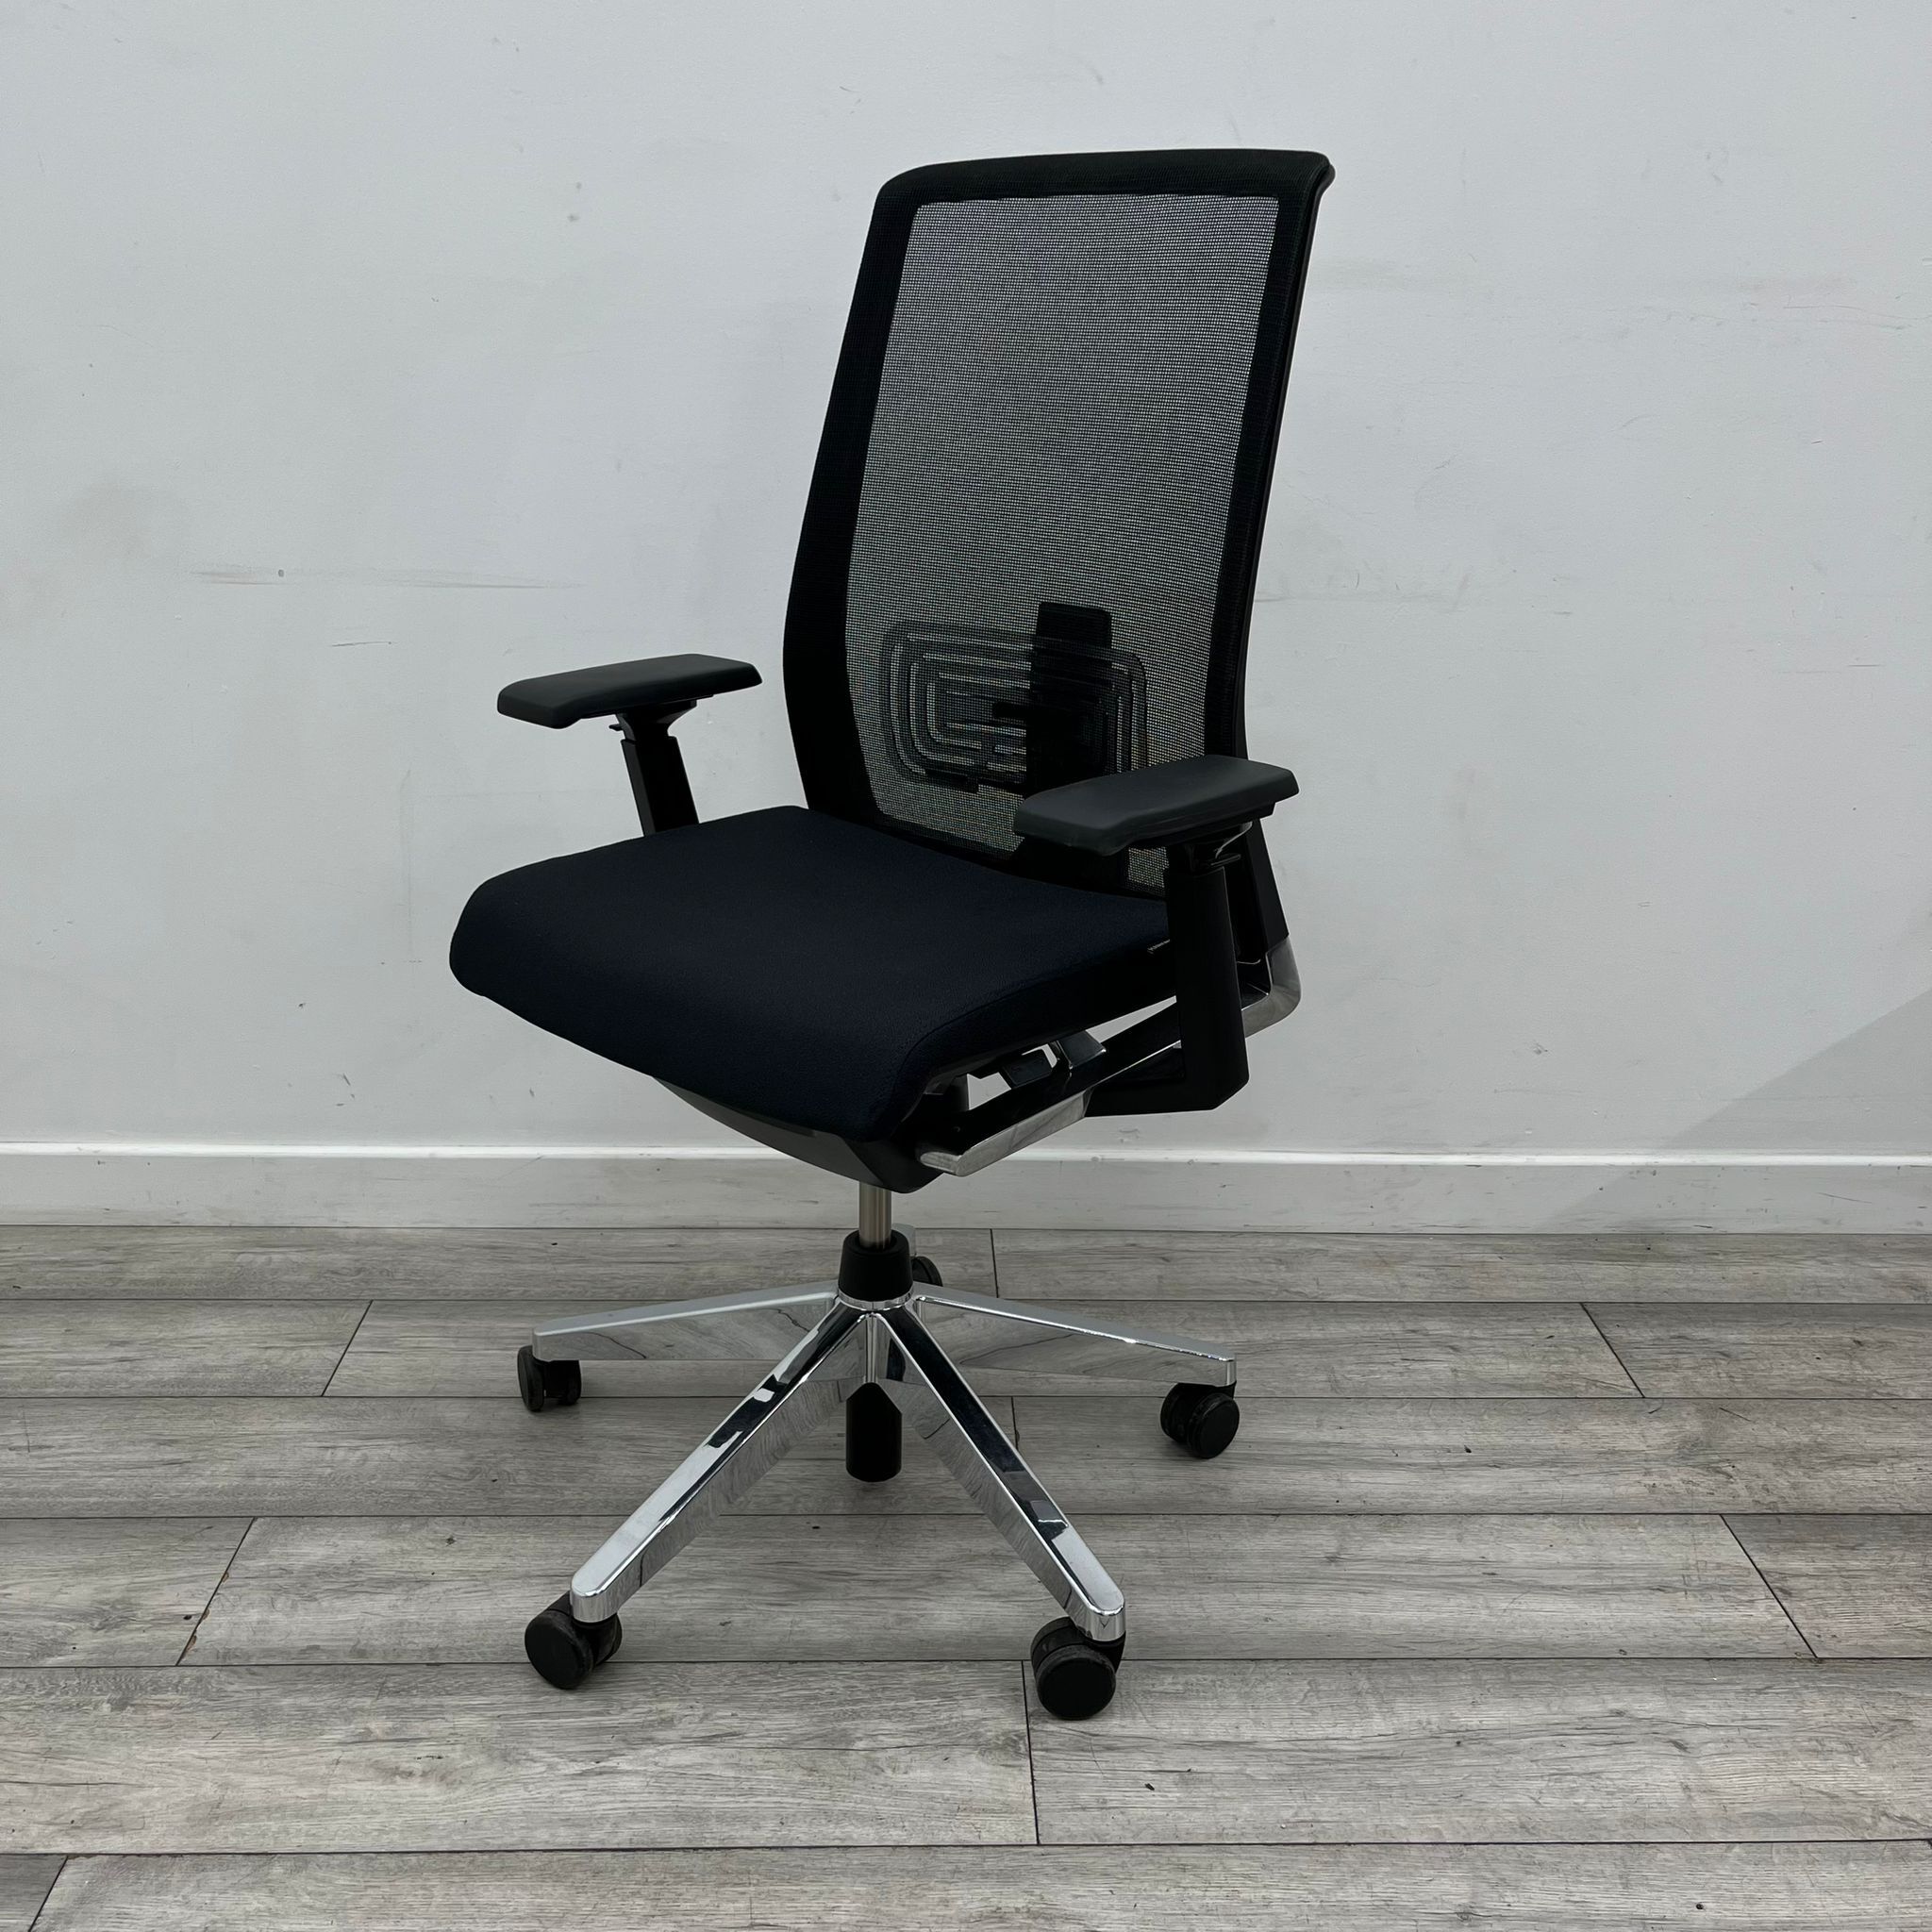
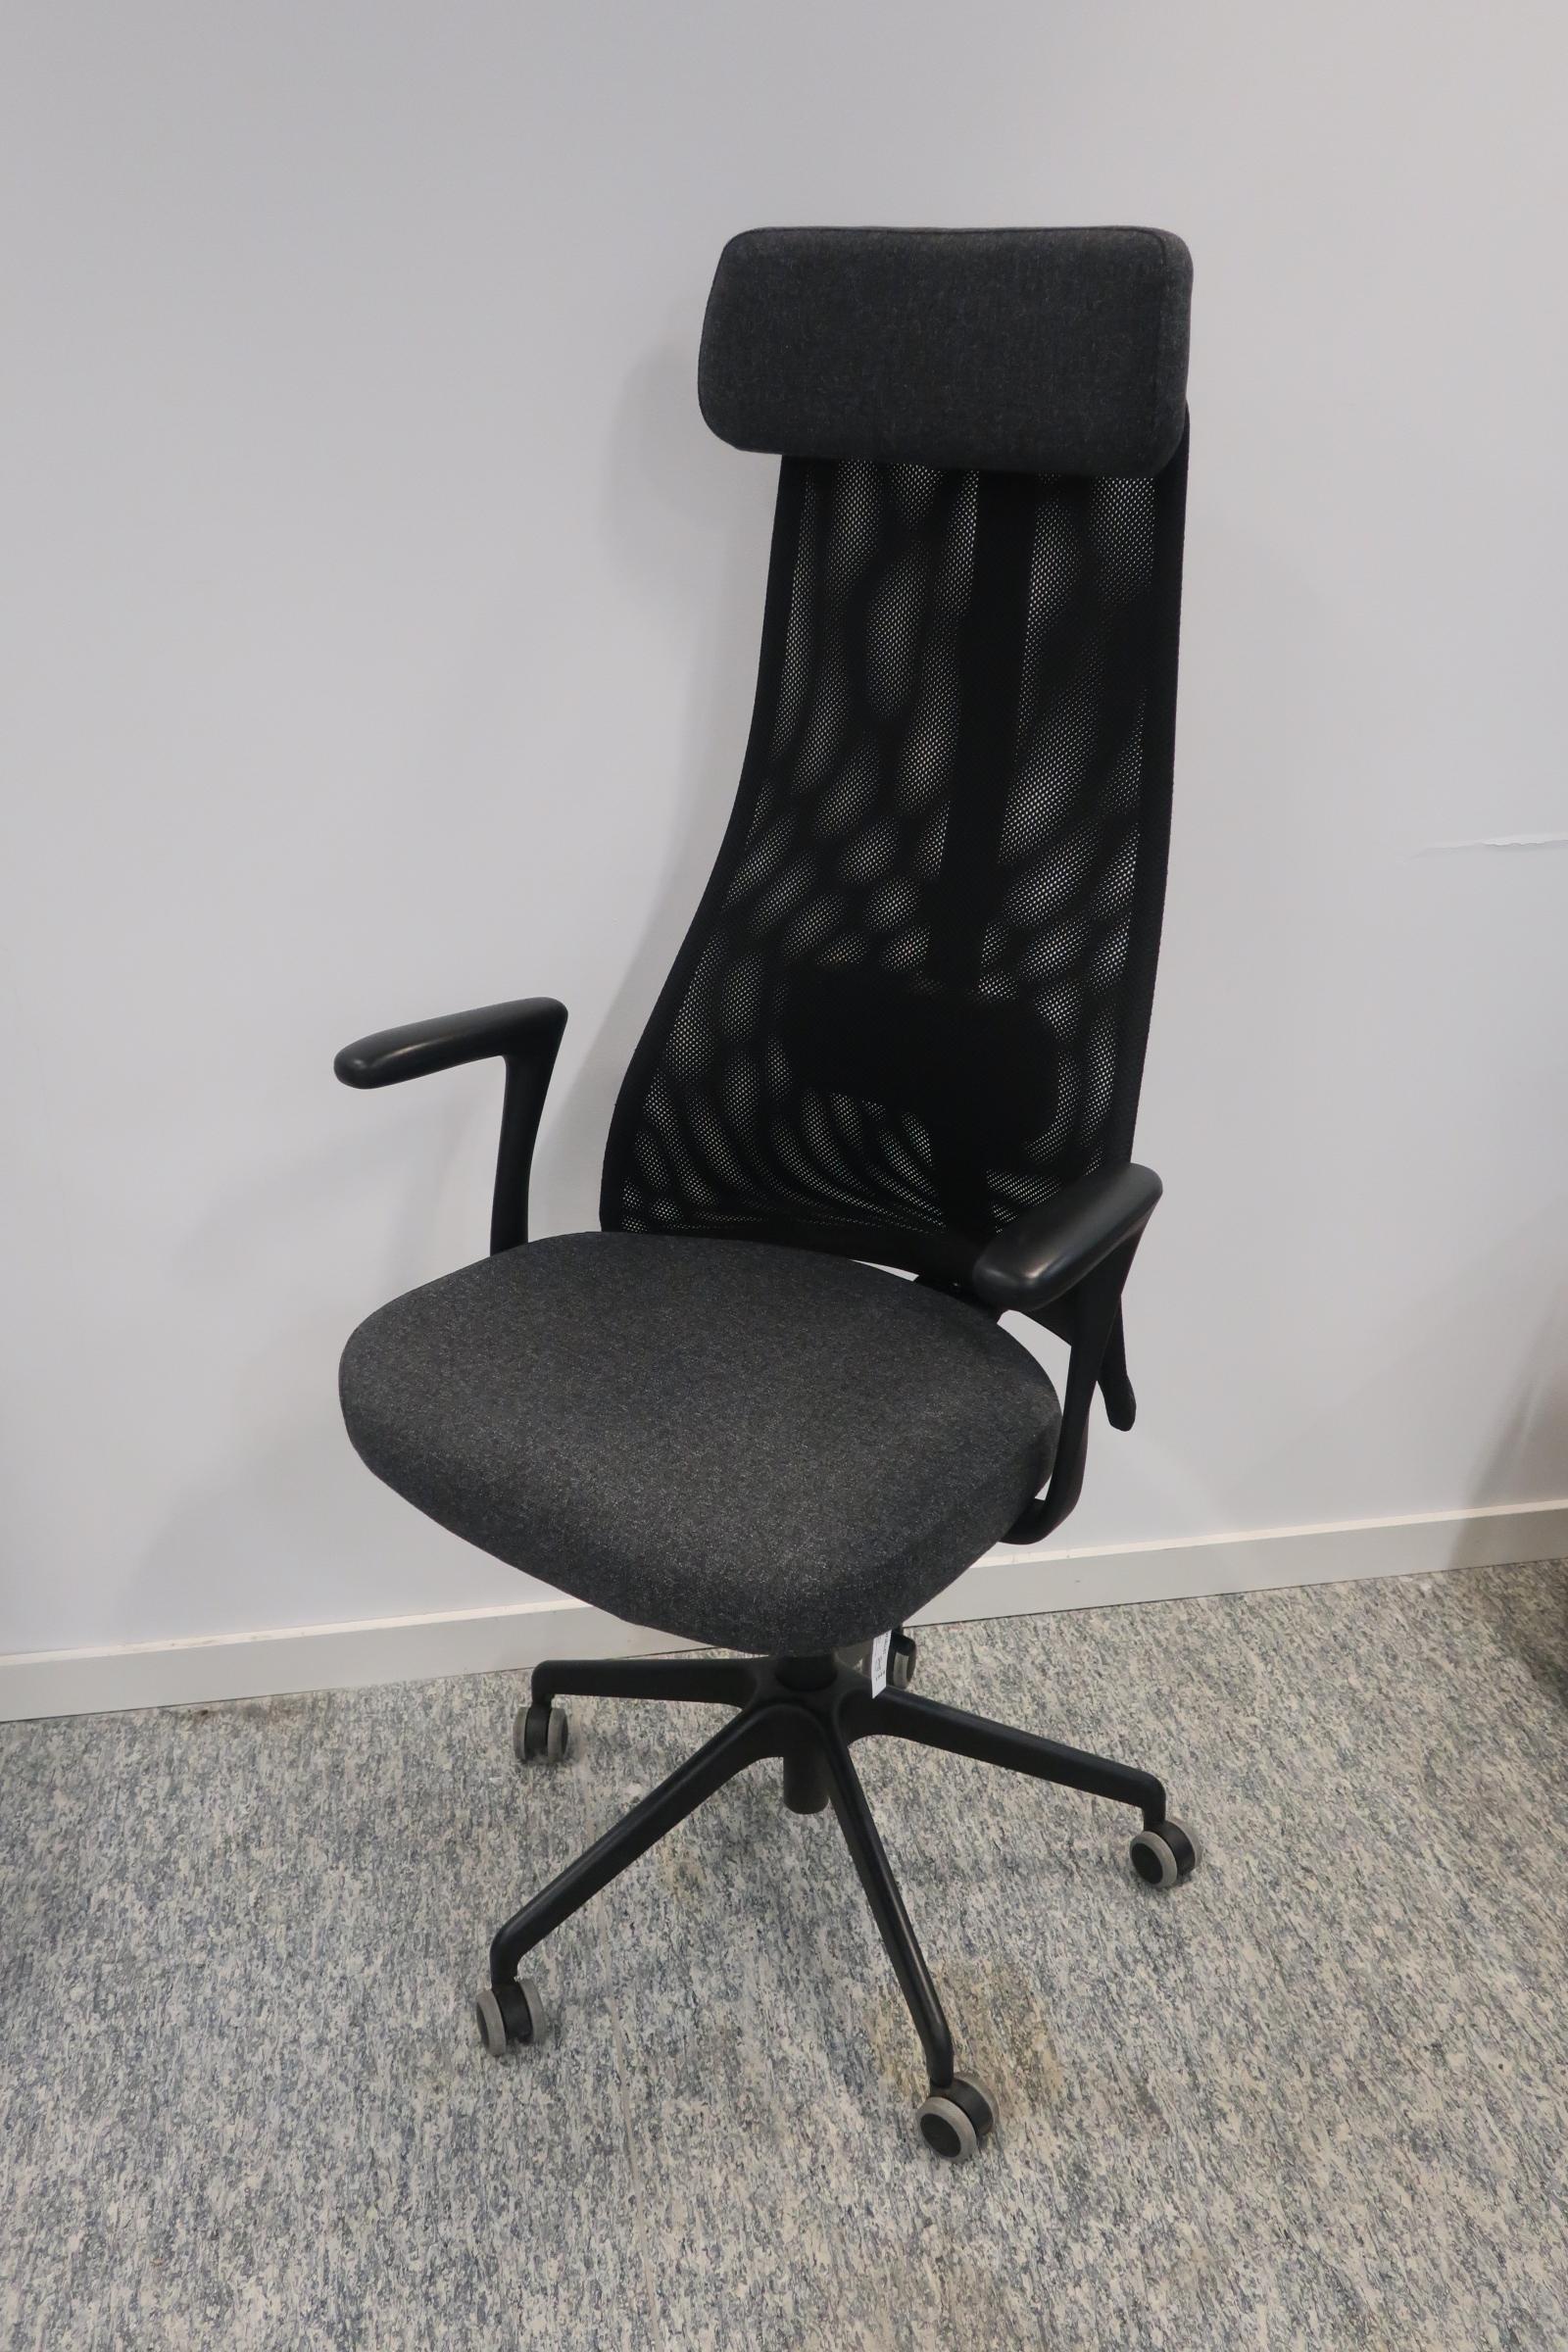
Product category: items_chair
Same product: no